Hans Bernd von Haeften

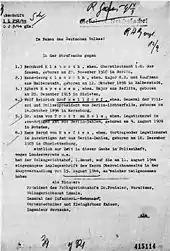
Criminal case against Haeften in the German People's Court, presided by Judge Roland Freisler

Haeften was arrested on 23 July 1944, three days after the 20 July Plot, the German military's failed assassination attempt against Hitler at the Wolfsschanze in East Prussia. His brother Lieutenant Werner von Haeften, who was the adjutant of Colonel Claus Schenk Graf von Stauffenberg, had been summarily shot along with Stauffenberg in the early hours of 21 July at the Bendlerblock. On 15 August, Haeften was brought before the Volksgerichtshof, or People's Court, and accused of treason in connection with the plot. He confessed to the charge, saying "Legally speaking it is treason; actually it is not. For I no longer feel an obligation of loyalty. I see in Hitler the perpetrator of evil in history." He was sentenced to death and hanged the same day at Plötzensee Prison in Berlin.